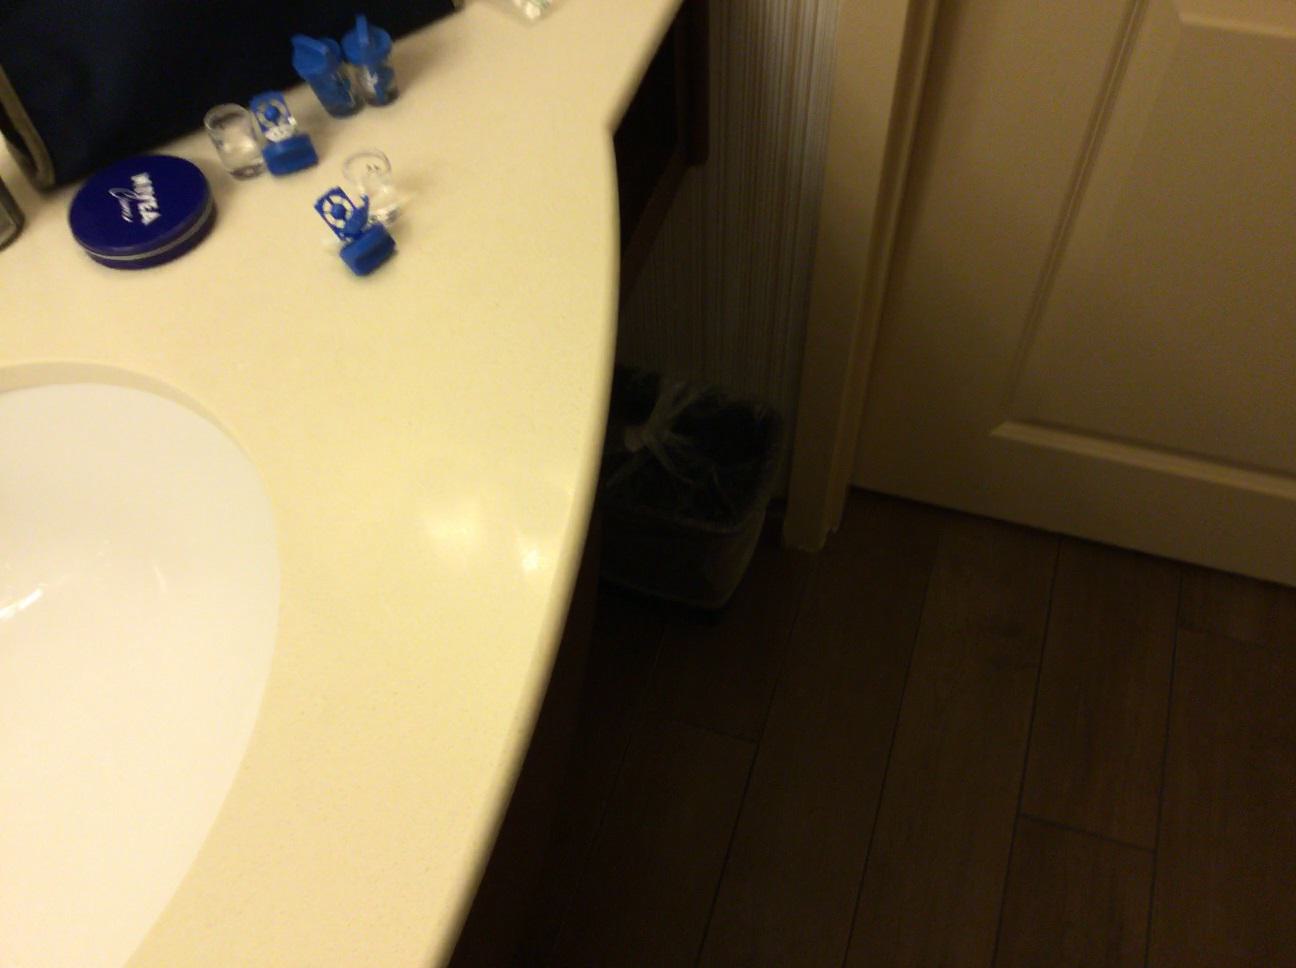
Question: In the image, there is the bag. Pinpoint several points within the vacant space situated in front of the bag from the camera's perspective. Your final answer should be formatted as a list of tuples, i.e. [(x1, y1), ...], where each tuple contains the x and y coordinates of a point satisfying the conditions above. The coordinates should be between 0 and 1, indicating the normalized pixel locations of the points.
Answer: [(0.614, 0.670), (0.565, 0.910), (0.803, 0.735)]